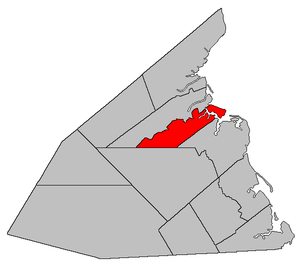
La paroisse de Saint-Charles est à la fois une paroisse civile et un district de services locaux canadien du comté de Kent, à l'est du Nouveau-Brunswick, au Canada. Le territoire comptait 806 habitants en 2001.